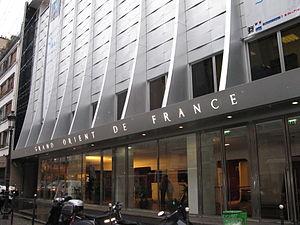
Siège du Grand Orient de France, rue Cadet, Paris.
Le Grand Orient de France est la plus ancienne obédience maçonnique française et la plus importante d'Europe continentale. Il est né en 1773 d'une profonde transformation de la première Grande Loge de France. Ce renouvellement débouche sur des traits spécifiques qu'il imprime à la maçonnerie française, rendant celle-ci singulière, notamment au vu des autres maçonneries européennes. En 2014, la majorité de ces différences perdurent encore en son sein.
Le musée de la franc-maçonnerie, situé au siège du Grand Orient de France, nᵒ 16 rue Cadet, dans le 9ᵉ arrondissement de Paris, est un musée consacré à l'histoire de la franc-maçonnerie et à la maçonnologie.